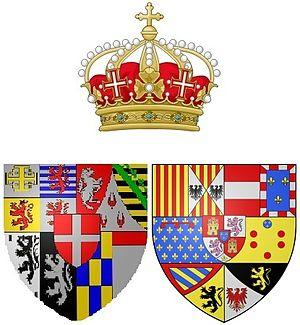
Cet article présente, par ordre chronologique de naissance, les principales personnalités féminines ayant appartenu à la Maison de Savoie, par naissance ou par mariage.
Marie-Antoinette-Ferdinande d'Espagne, plus connue sous le nom de Marie-Antoinette d’Espagne, née le 17 novembre 1729 à Séville et morte le 19 septembre 1785 à Moncalieri, est une infante d'Espagne, duchesse de Savoie, princesse du Piémont et reine de Sardaigne, épouse de Victor-Amédée III, roi de Sardaigne.
Athanase Charles Marie de Charette, 2ᵉ baron de La Contrie, est un officier général français du XIXᵉ siècle qui s'est distingué dans la défense des États du Pape puis pendant la guerre de 1870.